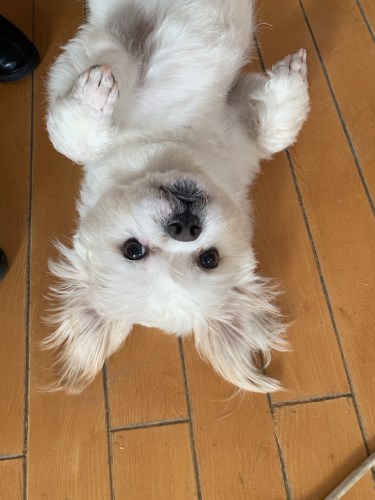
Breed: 480-n000125-Pekinese